Kelton Flinn

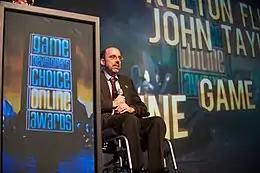
Kelton Flinn at the Game Developers Choice Online Awards in 2011.

Kelton Flinn is an American computer game designer who is a major pioneer in online games. He is a co-founder (with his University of Virginia classmate John Taylor) of the seminal online game company Kesmai, which they began in 1982. His best known title is the first graphical multi-player online game offered by a major service, "Air Warrior" (1987).